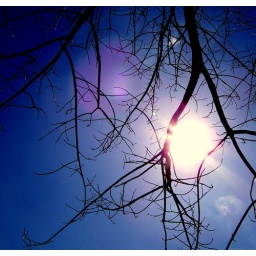
We will follow the girl cloud in the sky to see what happens next!